100 North Main Street

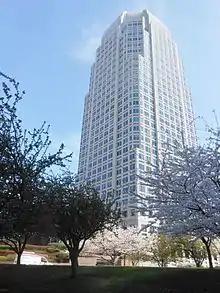
Wells Fargo Center & Surrounding Landscape

On April 1, 2008, American Financial was bought by Gramercy Capital, which assumed ownership of the building. Gramercy then sold the property to SL Winston-Salem LLC, on October 23, 2008, for $36 million.